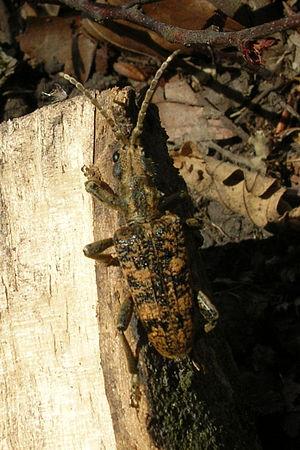
Rhagium à Ebersviller (F-57)
Rhagium sycophanta ou Megarhagium sycophanta, la rhagie sycophante, est une espèce d'insectes coléoptères de la famille des Cerambycidae.